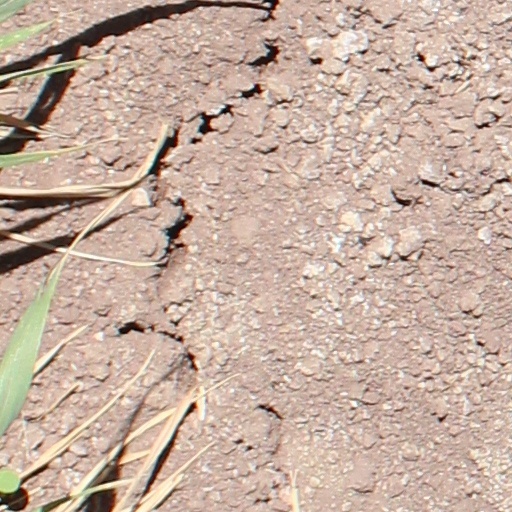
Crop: wheat